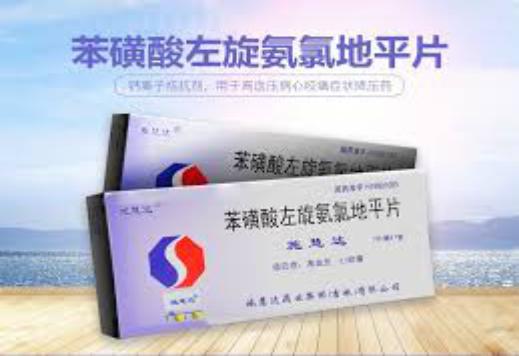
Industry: Medical